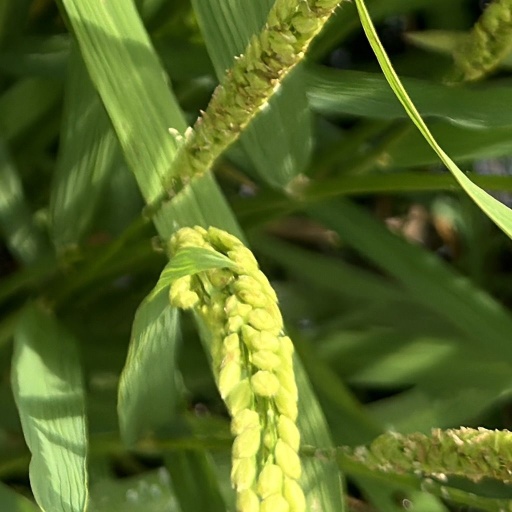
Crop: rice